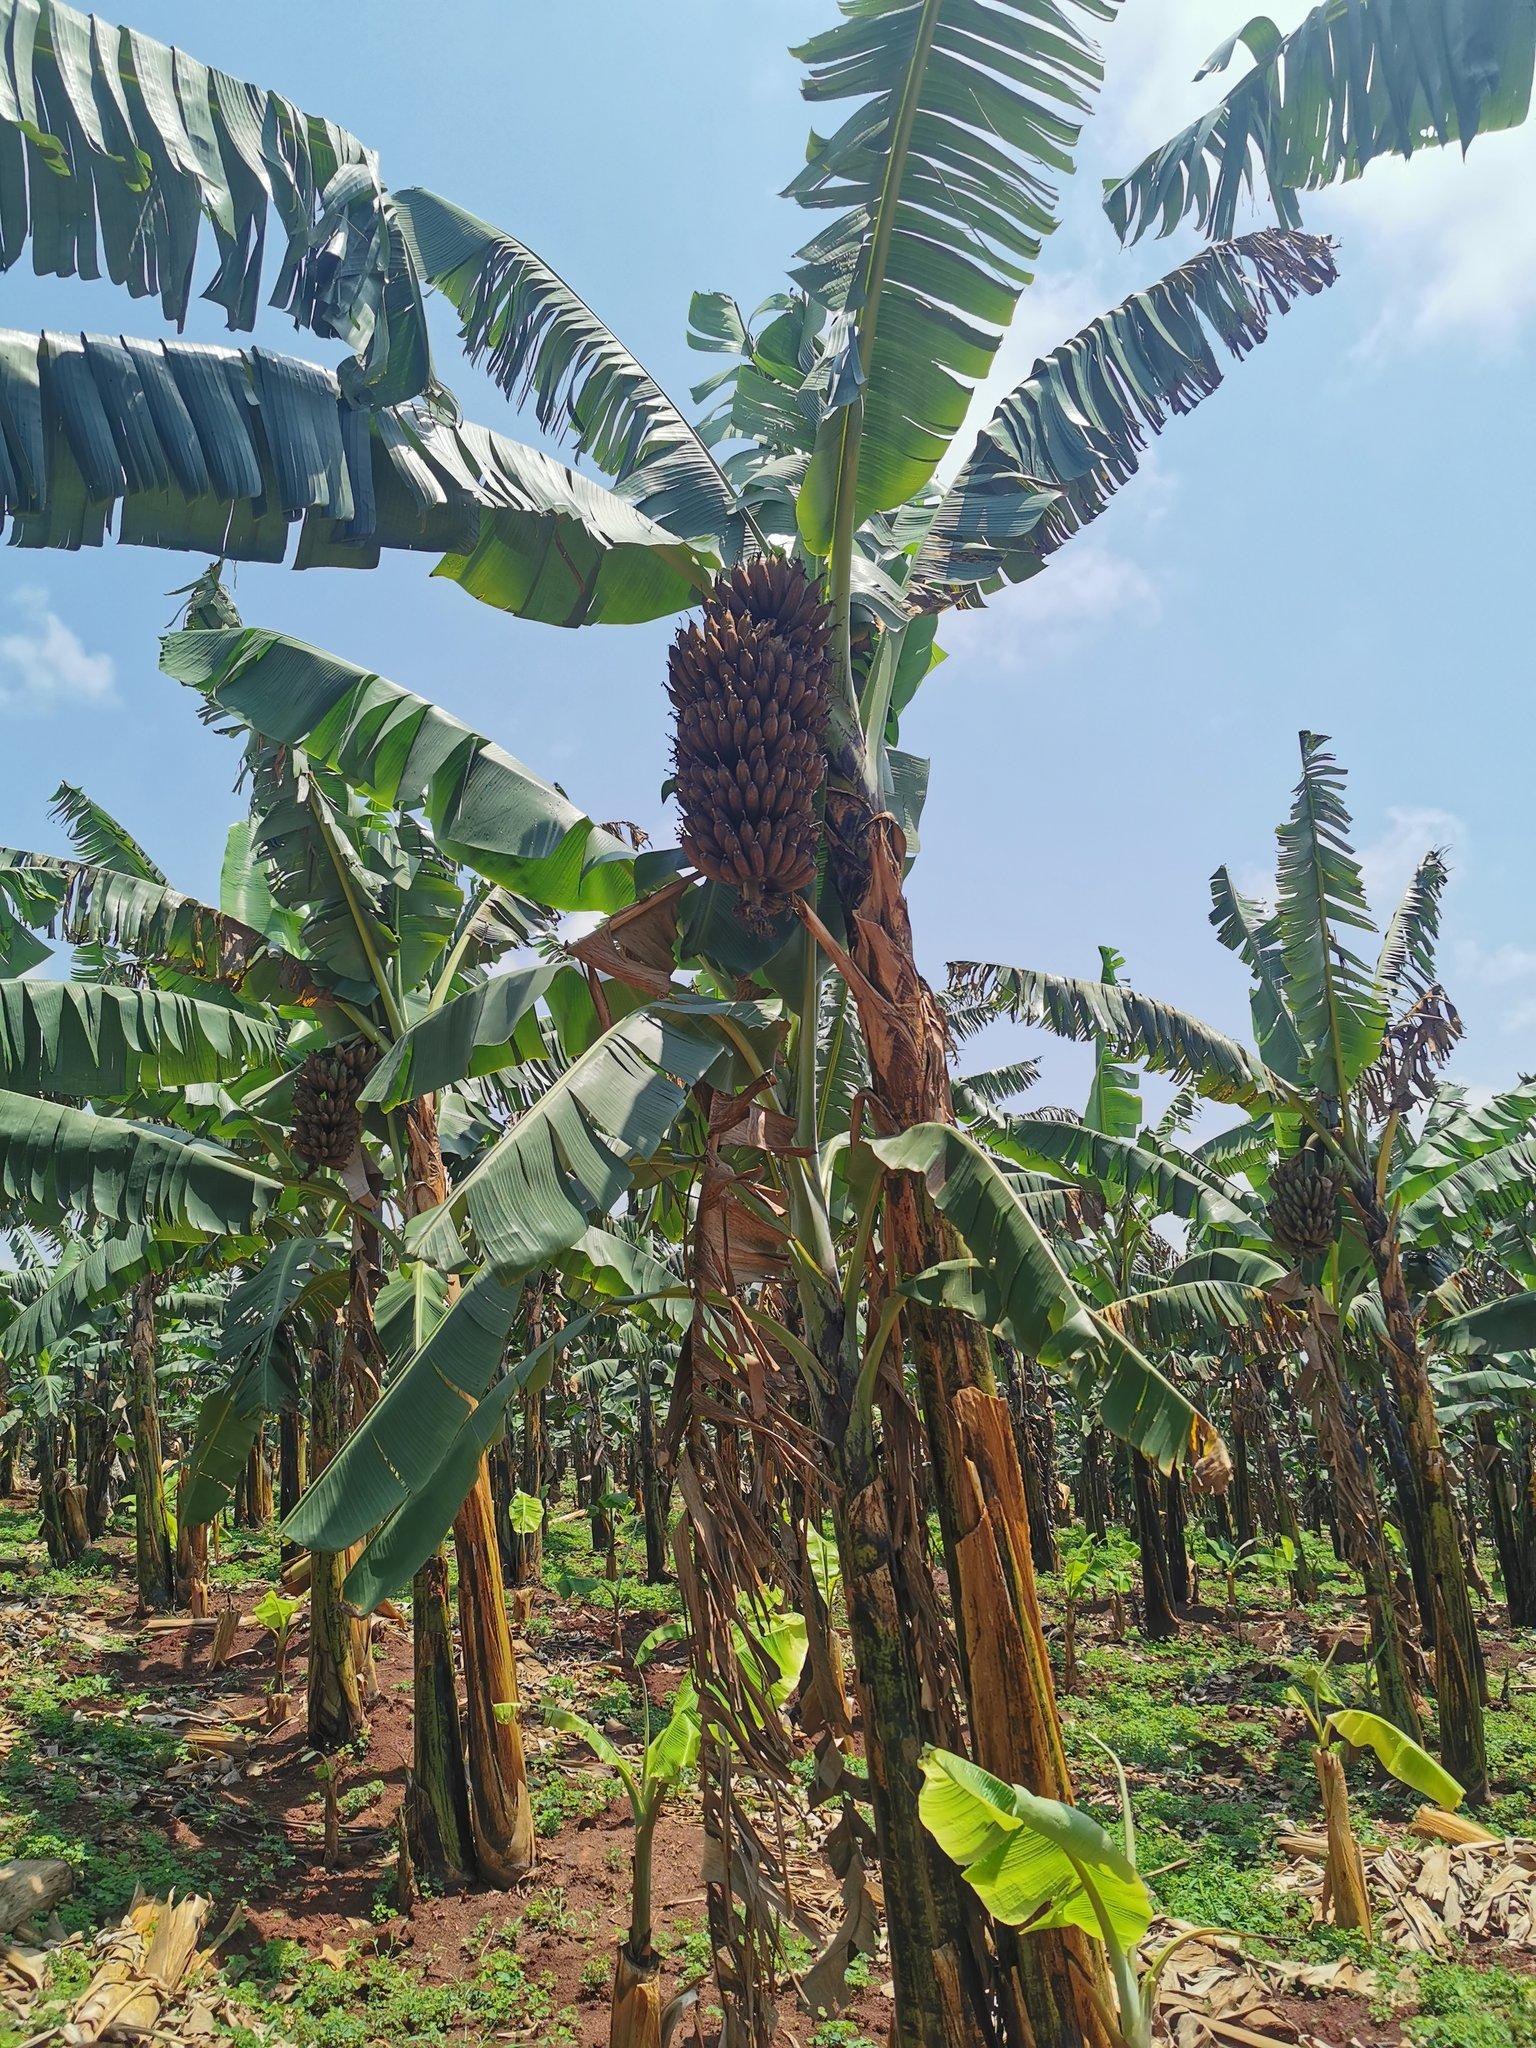
Mikungu ya ndizi imepangwa shambani kwa mpangilio mzuri ikionyesha matunda yaliyokomaa yamejaa ukuaji tayali kwa kuvunwa au usambazaji ikitambulisha shamba lenye tija la kilimo cha biashara.